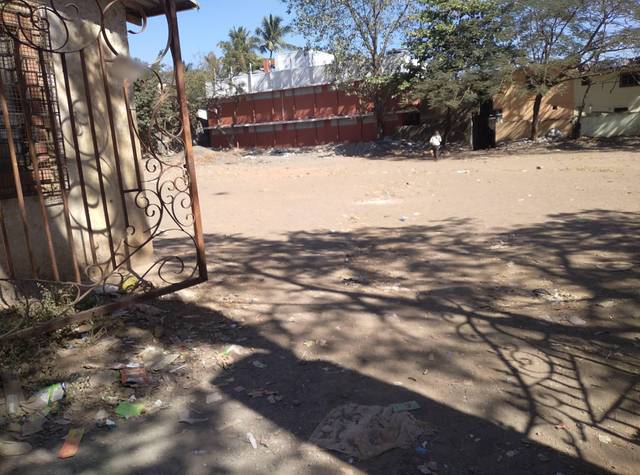
Region: India
Coordinates: 19.097, 72.909